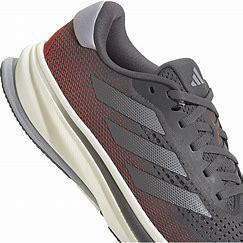
Brand: Adidas
Model: Supernova Lauf